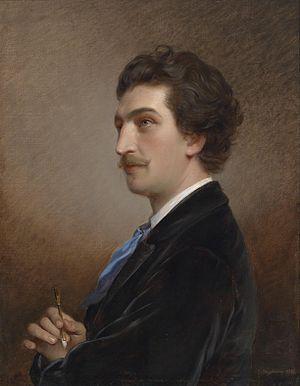
Anton Ebert, né le 29 juin 1845 à Kladruby en Bohême et mort le 16 juin 1896 à Vienne, est un peintre portraitiste et paysagiste autrichien germanophone.